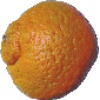
Label: Mandarine 1